Fairyfly

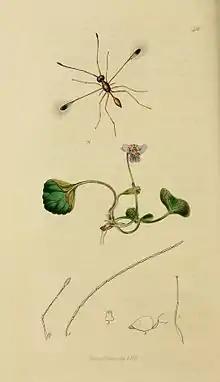
An illustration of the 'feather-winged' "Mymar pulchellum" by John Curtis, c. 1840

The family Mymaridae was first established in 1833 by Irish entomologist Alexander Henry Haliday. Haliday and two close friends, John Curtis and Francis Walker, respected entomologists in their own right, were influential in the early studies of Hymenoptera in the 19th century.